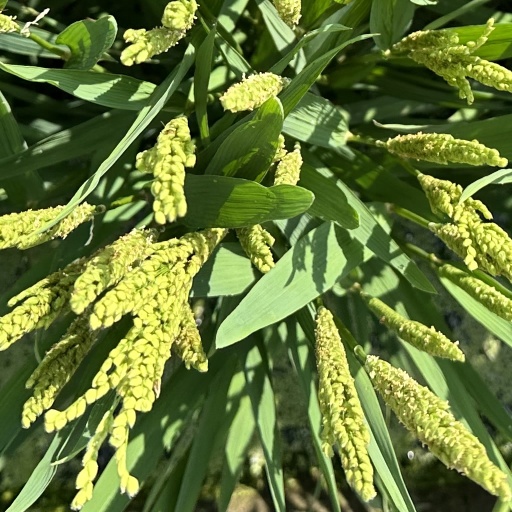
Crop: rice